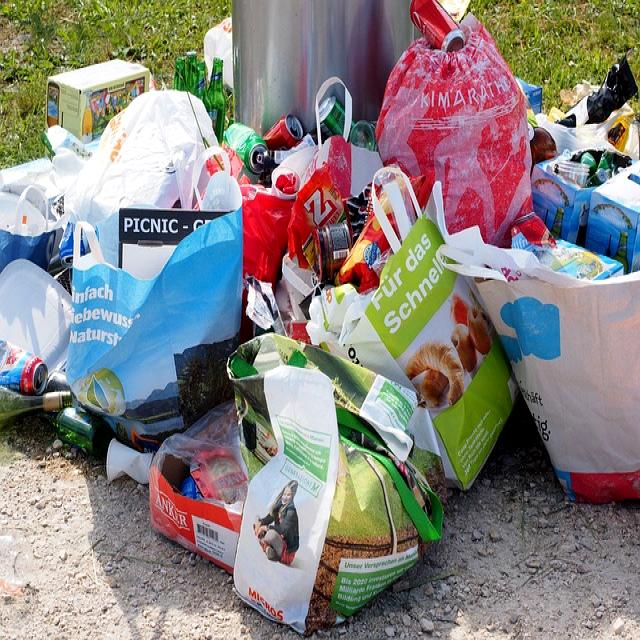
Label: Garbage